Zipper (ride)

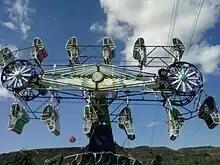

The first fourteen Zippers manufactured spun at much higher speeds than modern models. The boom rotated at 11rpm and the cable system at 7rpm. These first-generation rides kept the passenger compartments spinning on their axes constantly, creating unsafe g-forces and causing impact-related injuries such as whiplash, bruises and back injuries. The safety hazard was quickly discovered and the mechanical rpms were permanently lowered to current speeds.